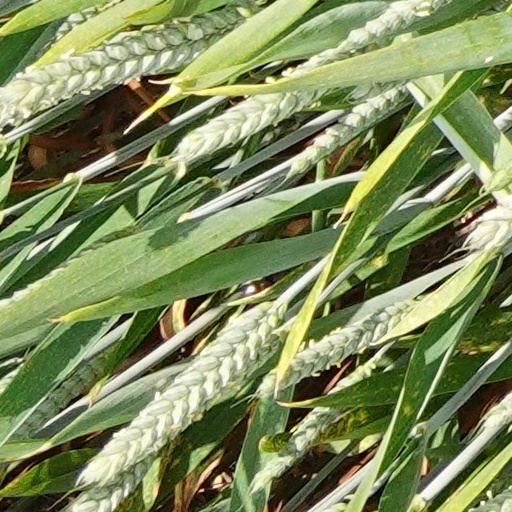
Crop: wheat